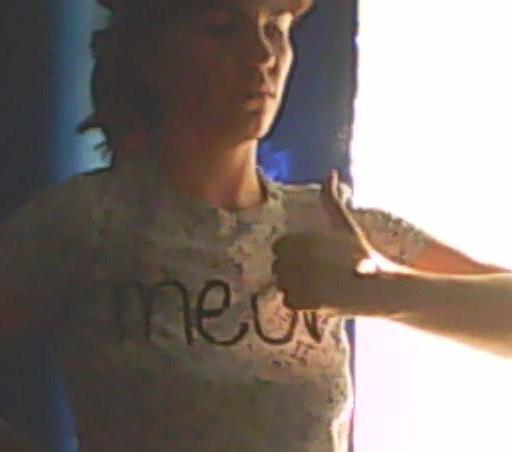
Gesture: like